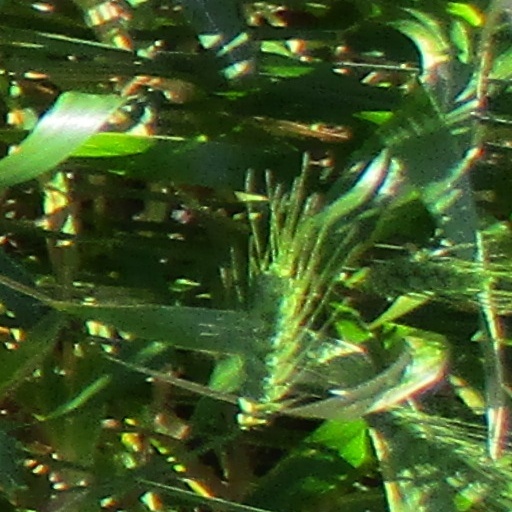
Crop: wheat